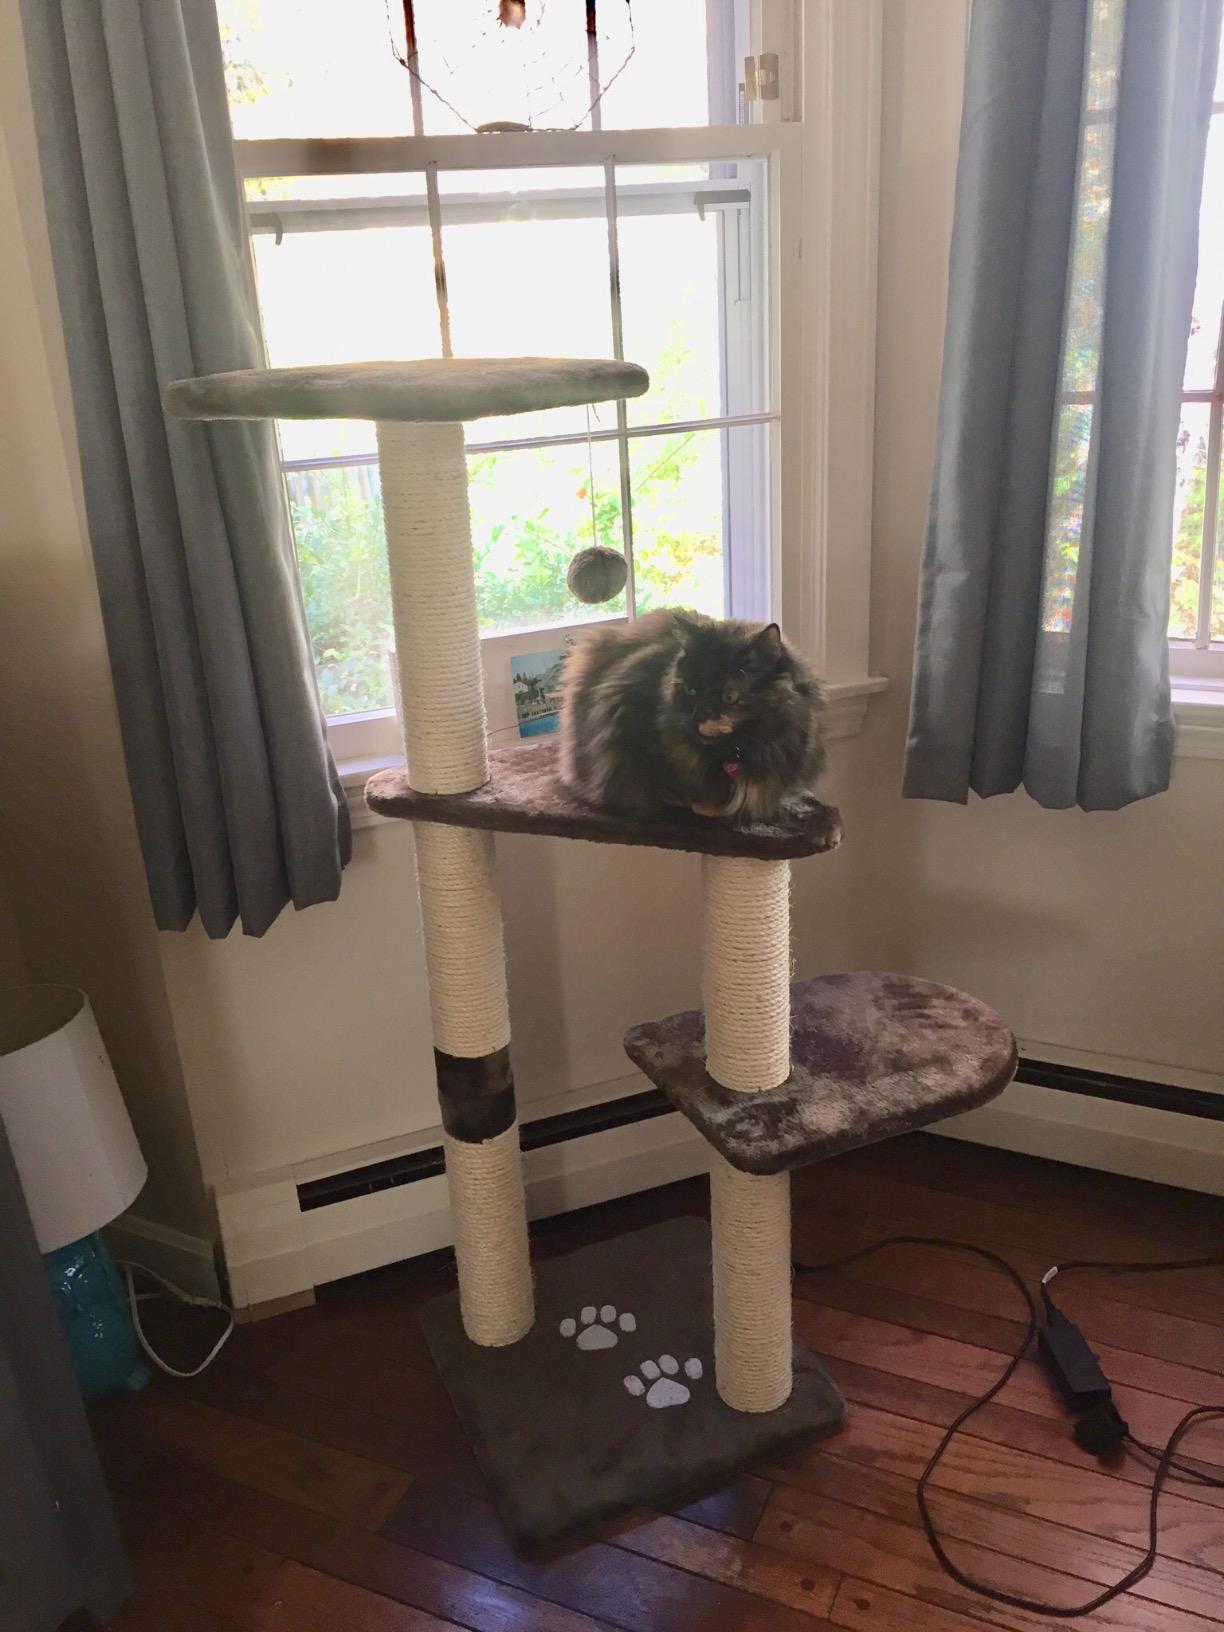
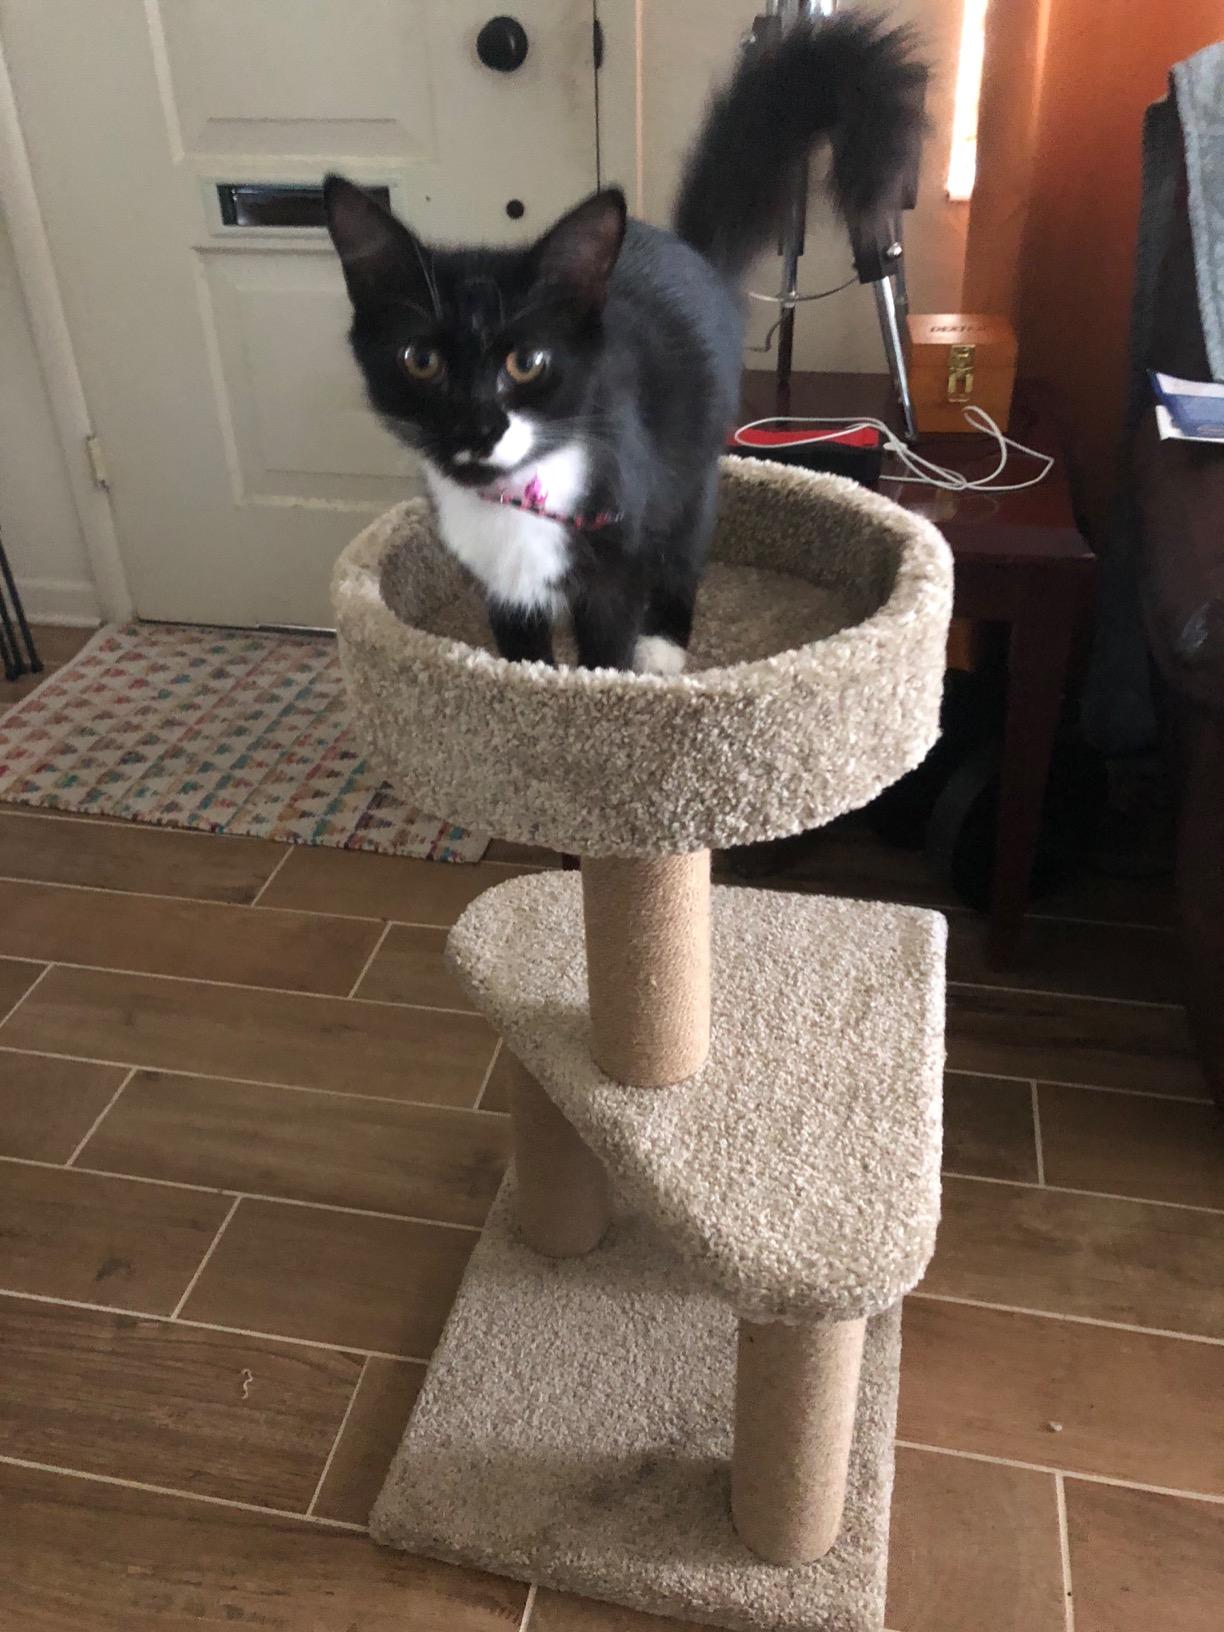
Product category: items_cat tree
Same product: no